Pokémon Black and White

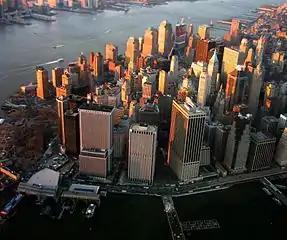
New York City was used as the basis for Unova. Specifically, Castelia City features tall buildings and an urban setting and is the region's "central metropolis".

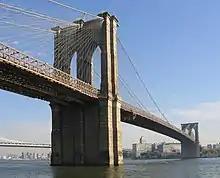
The Brooklyn Bridge was used as inspiration for the Skyarrow Bridge in Unova.

"Black" and "White" are set in the Unova region, part of a continental mass located far away from the previous regions, Kanto, Johto, Hoenn, and Sinnoh. Unlike the previous regions which were based on real locations in Japan, Unova is modeled after New York City, an idea developed by game director Junichi Masuda when he visited the city for the launch of "Diamond" and "Pearl". One particular example of this is Castelia City, which serves as the region's central metropolis and had such inspirations as Skyarrow Bridge its "Brooklyn Bridge-style suspension bridge" and its "huge skyscrapers". Masuda also wanted to convey a "feeling of communities" in Castelia's streets. Unova is host to large urban areas, a harbor, an airport, an amusement park, several bridges, and several mountain ranges. In addition to a diversity of new landscapes, the Unova region is also home to a diversity of people who vary in skin tone, language, and occupation. The region's Japanese name is derived from the Japanese words and ; the many kinds of people and Pokémon seen up close look like only one kind of life from afar.